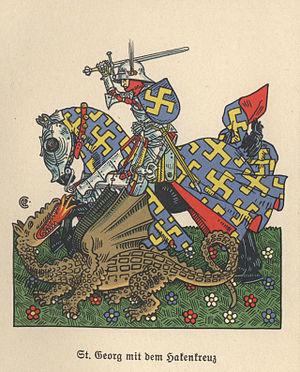
L'art du Troisième Reich est l'art approuvé par le gouvernement allemand et produit dans l'Allemagne nazie entre 1933 et 1945.